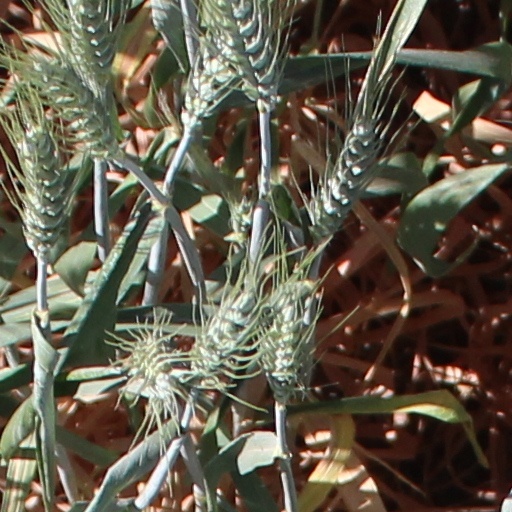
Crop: wheat